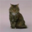
Label: cat